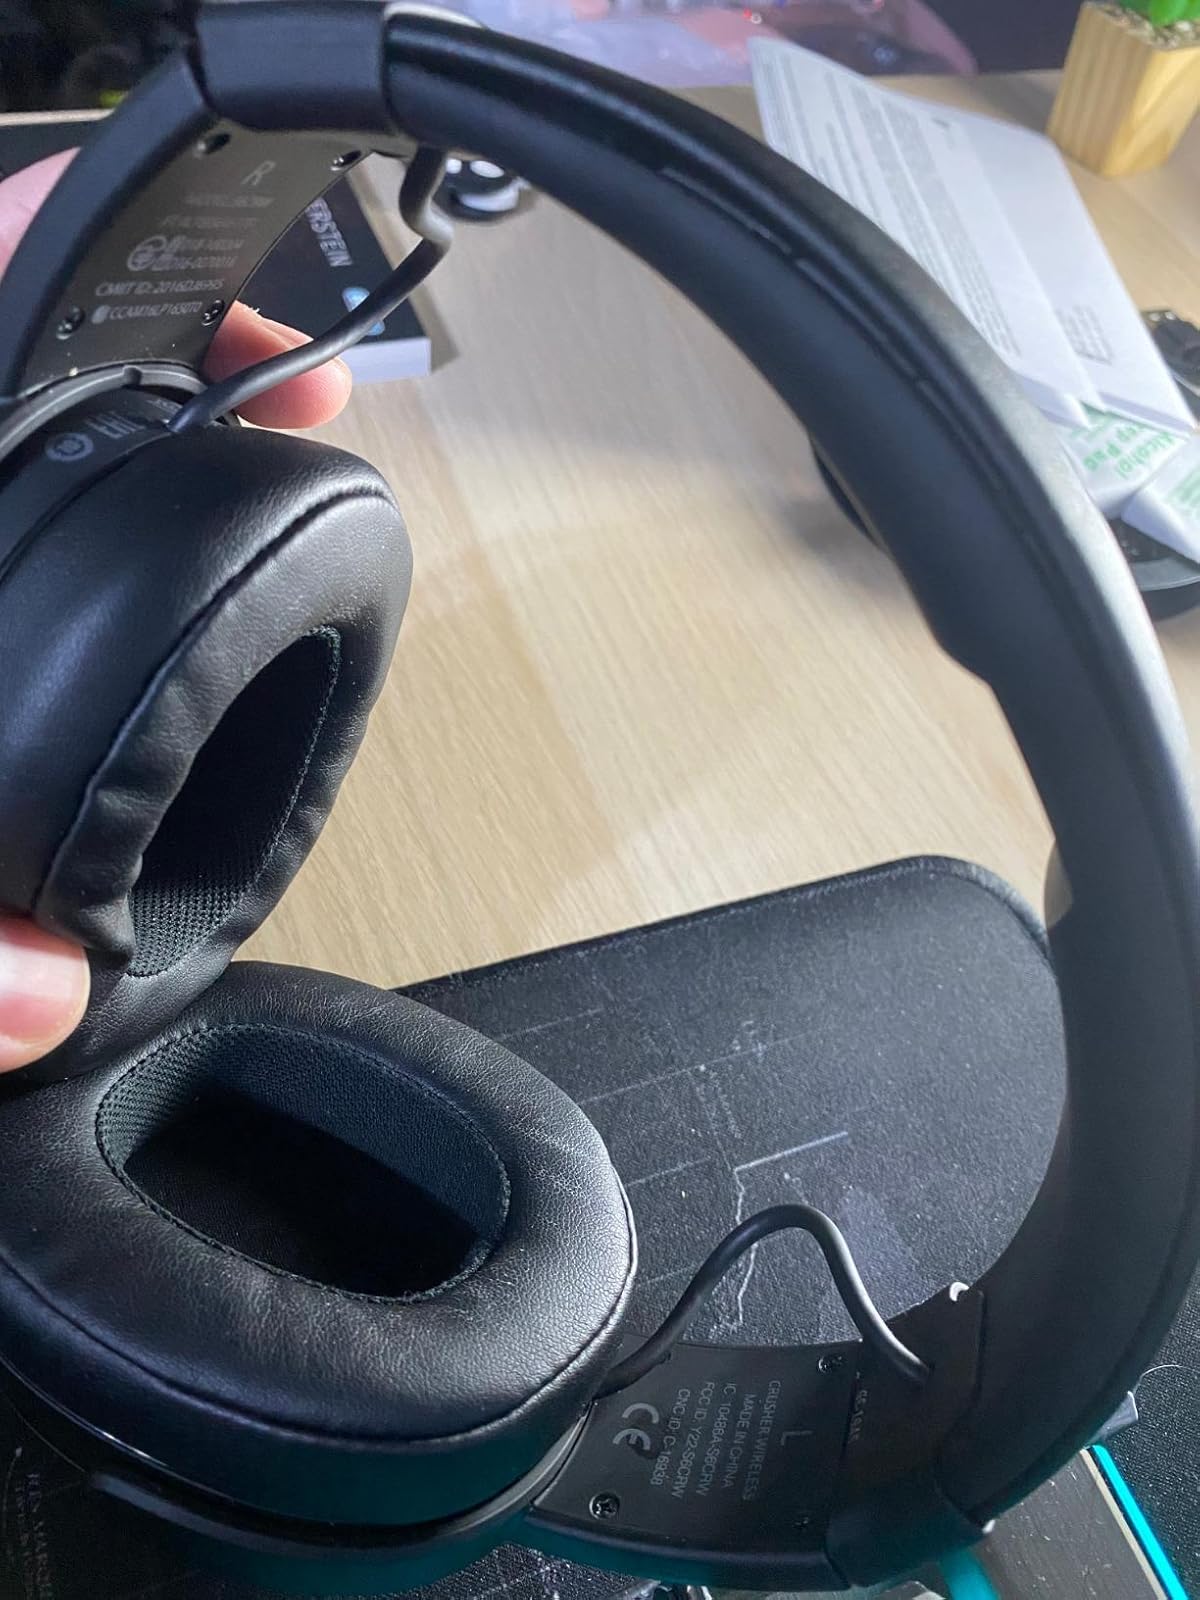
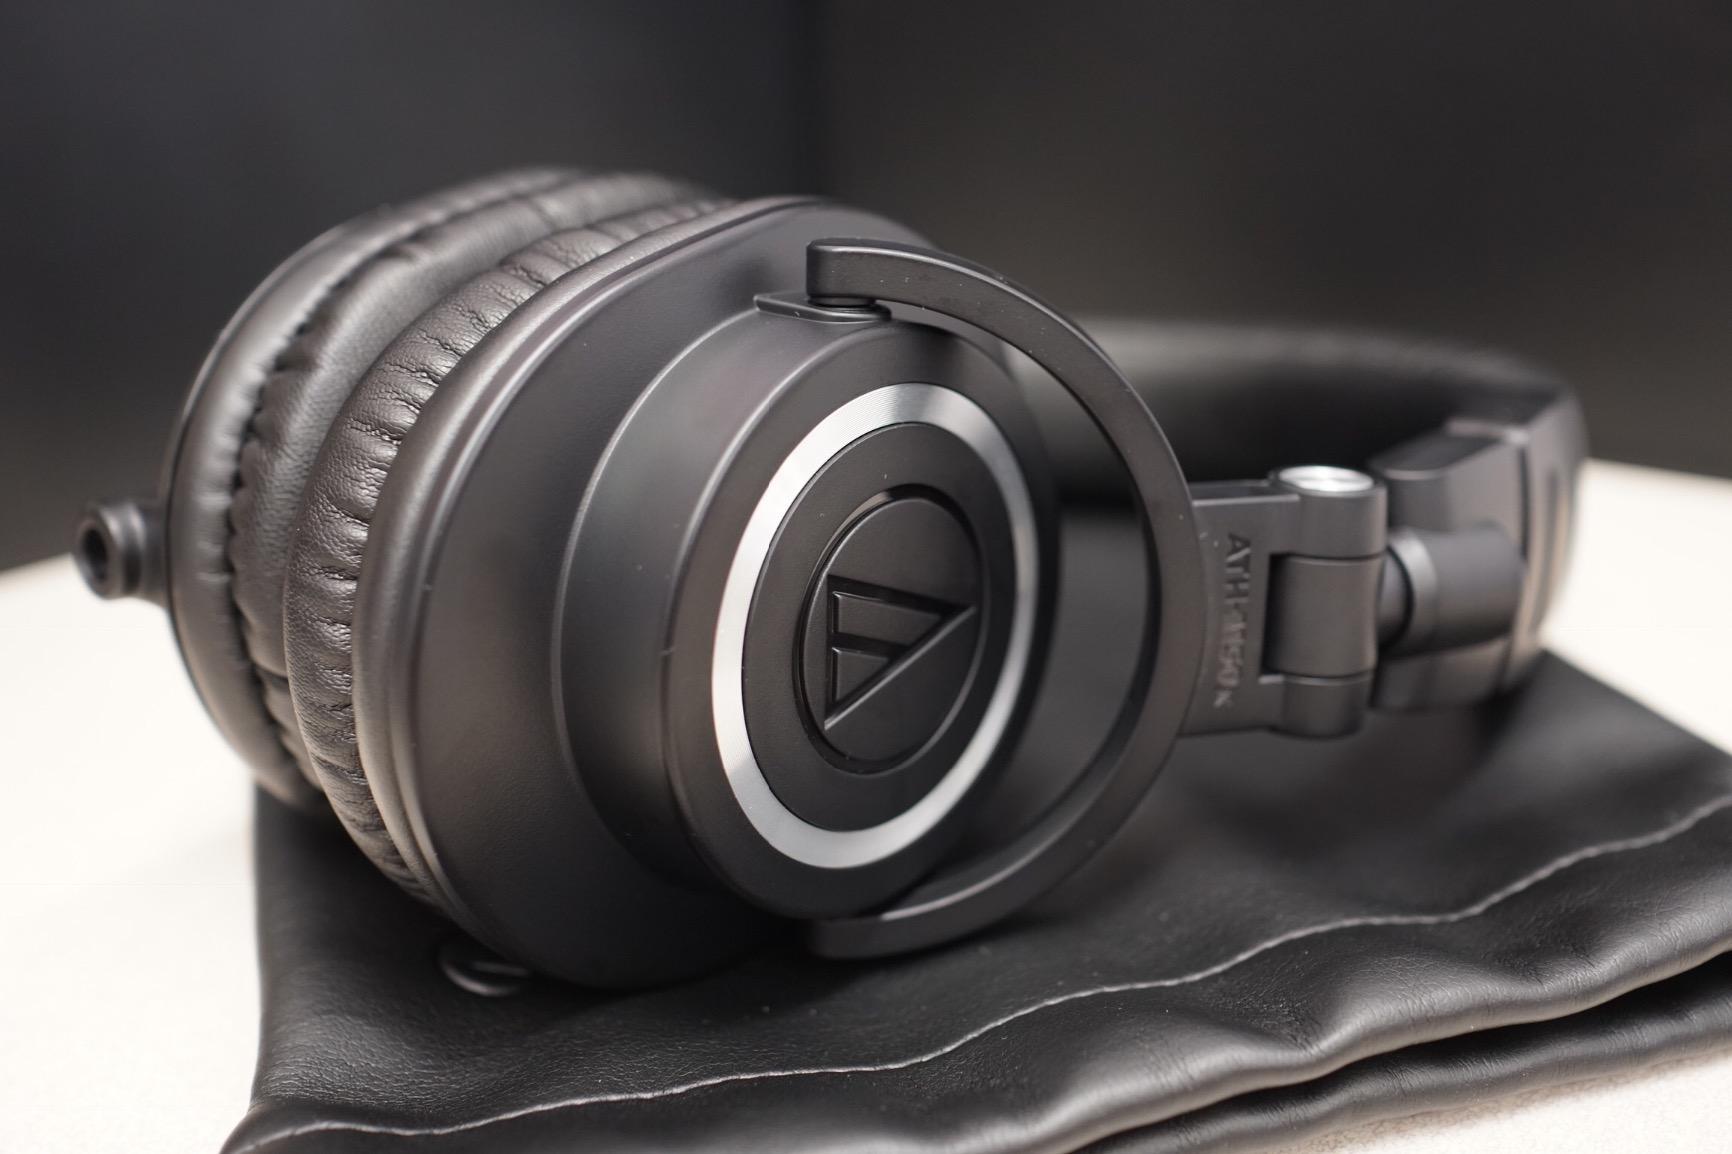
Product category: headphones
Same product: no